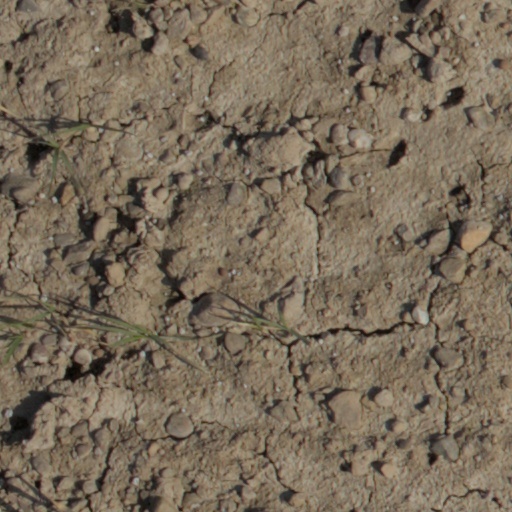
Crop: wheat